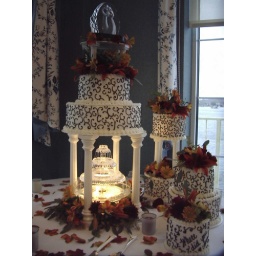
Fresh flowers around the base of the fountain and different heights on the cakes